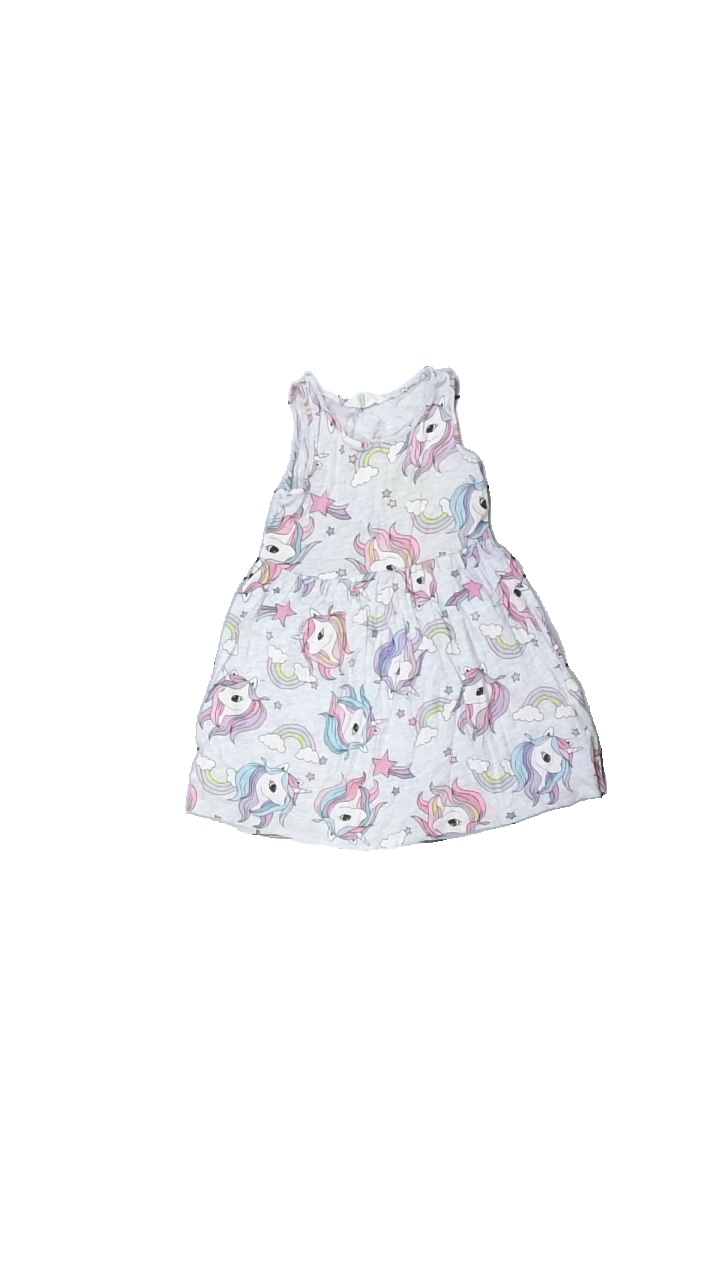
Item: Dress (Children)
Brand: H&m
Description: Grey dress for kids with unicorns printed on it, from H&M size 110/116. Poor condition.
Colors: Grey, Pink, Yellow, Multicolor
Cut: Regular, C-collar
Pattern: Animal print
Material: Unknown, low signal.
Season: All
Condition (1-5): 2
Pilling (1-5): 5
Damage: stain
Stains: Minor
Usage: Export
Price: <50